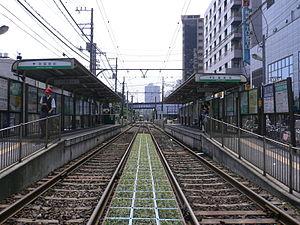
La ligne Toden Arakawa, également appelée Tokyo Sakura Tram, est une ligne de tramway située à Tokyo. Cette ligne de 12,2 km de longueur, exploitée par la compagnie publique de transport Toei, dessert une partie de cette ville.